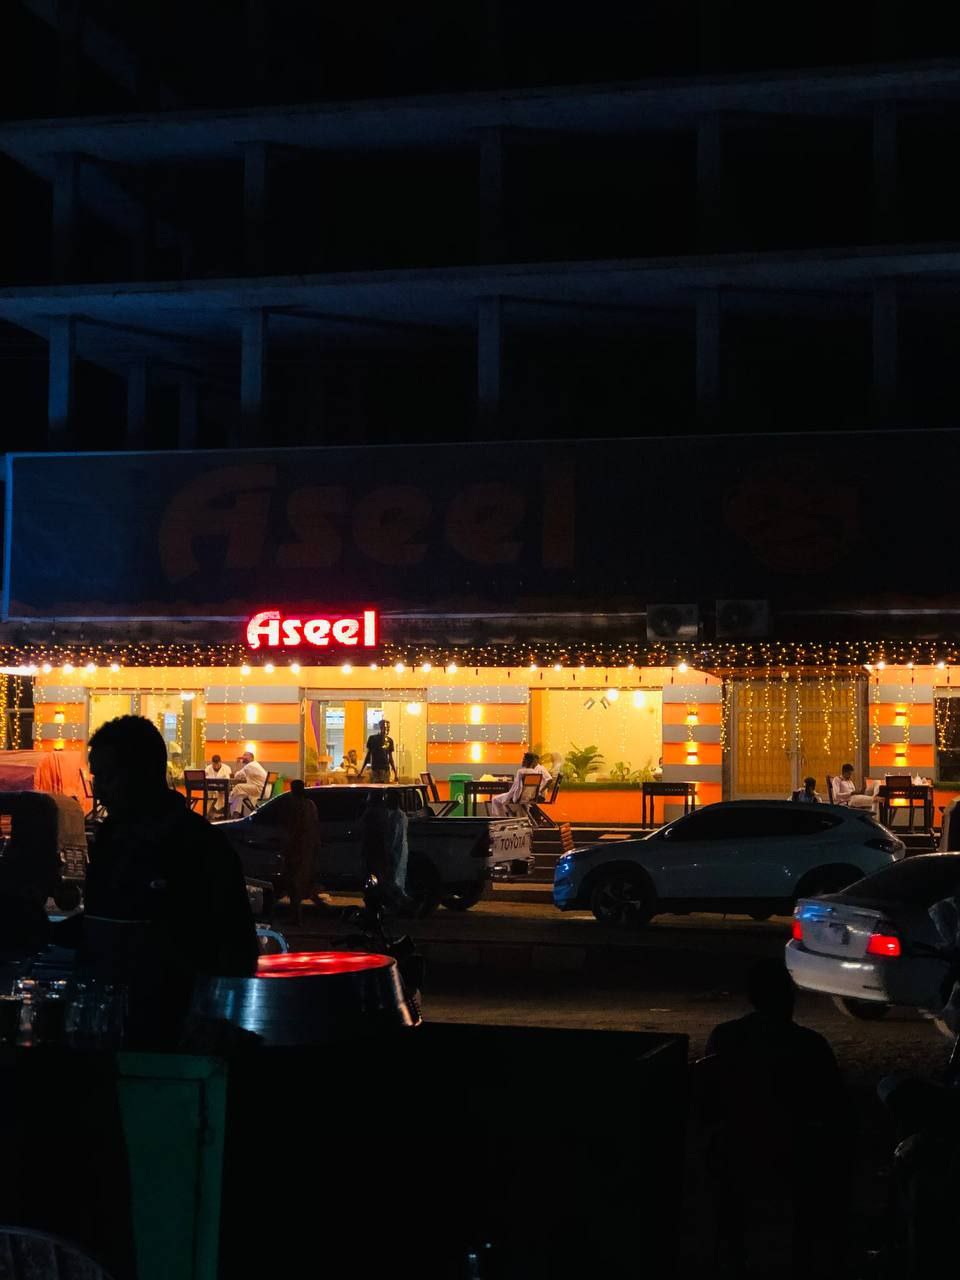
الوصف بالفصحى: تظهر في الصورة أحد المقاهي الليلية المطلة على الشارع الرئيس
التصنيف: Uncategorized